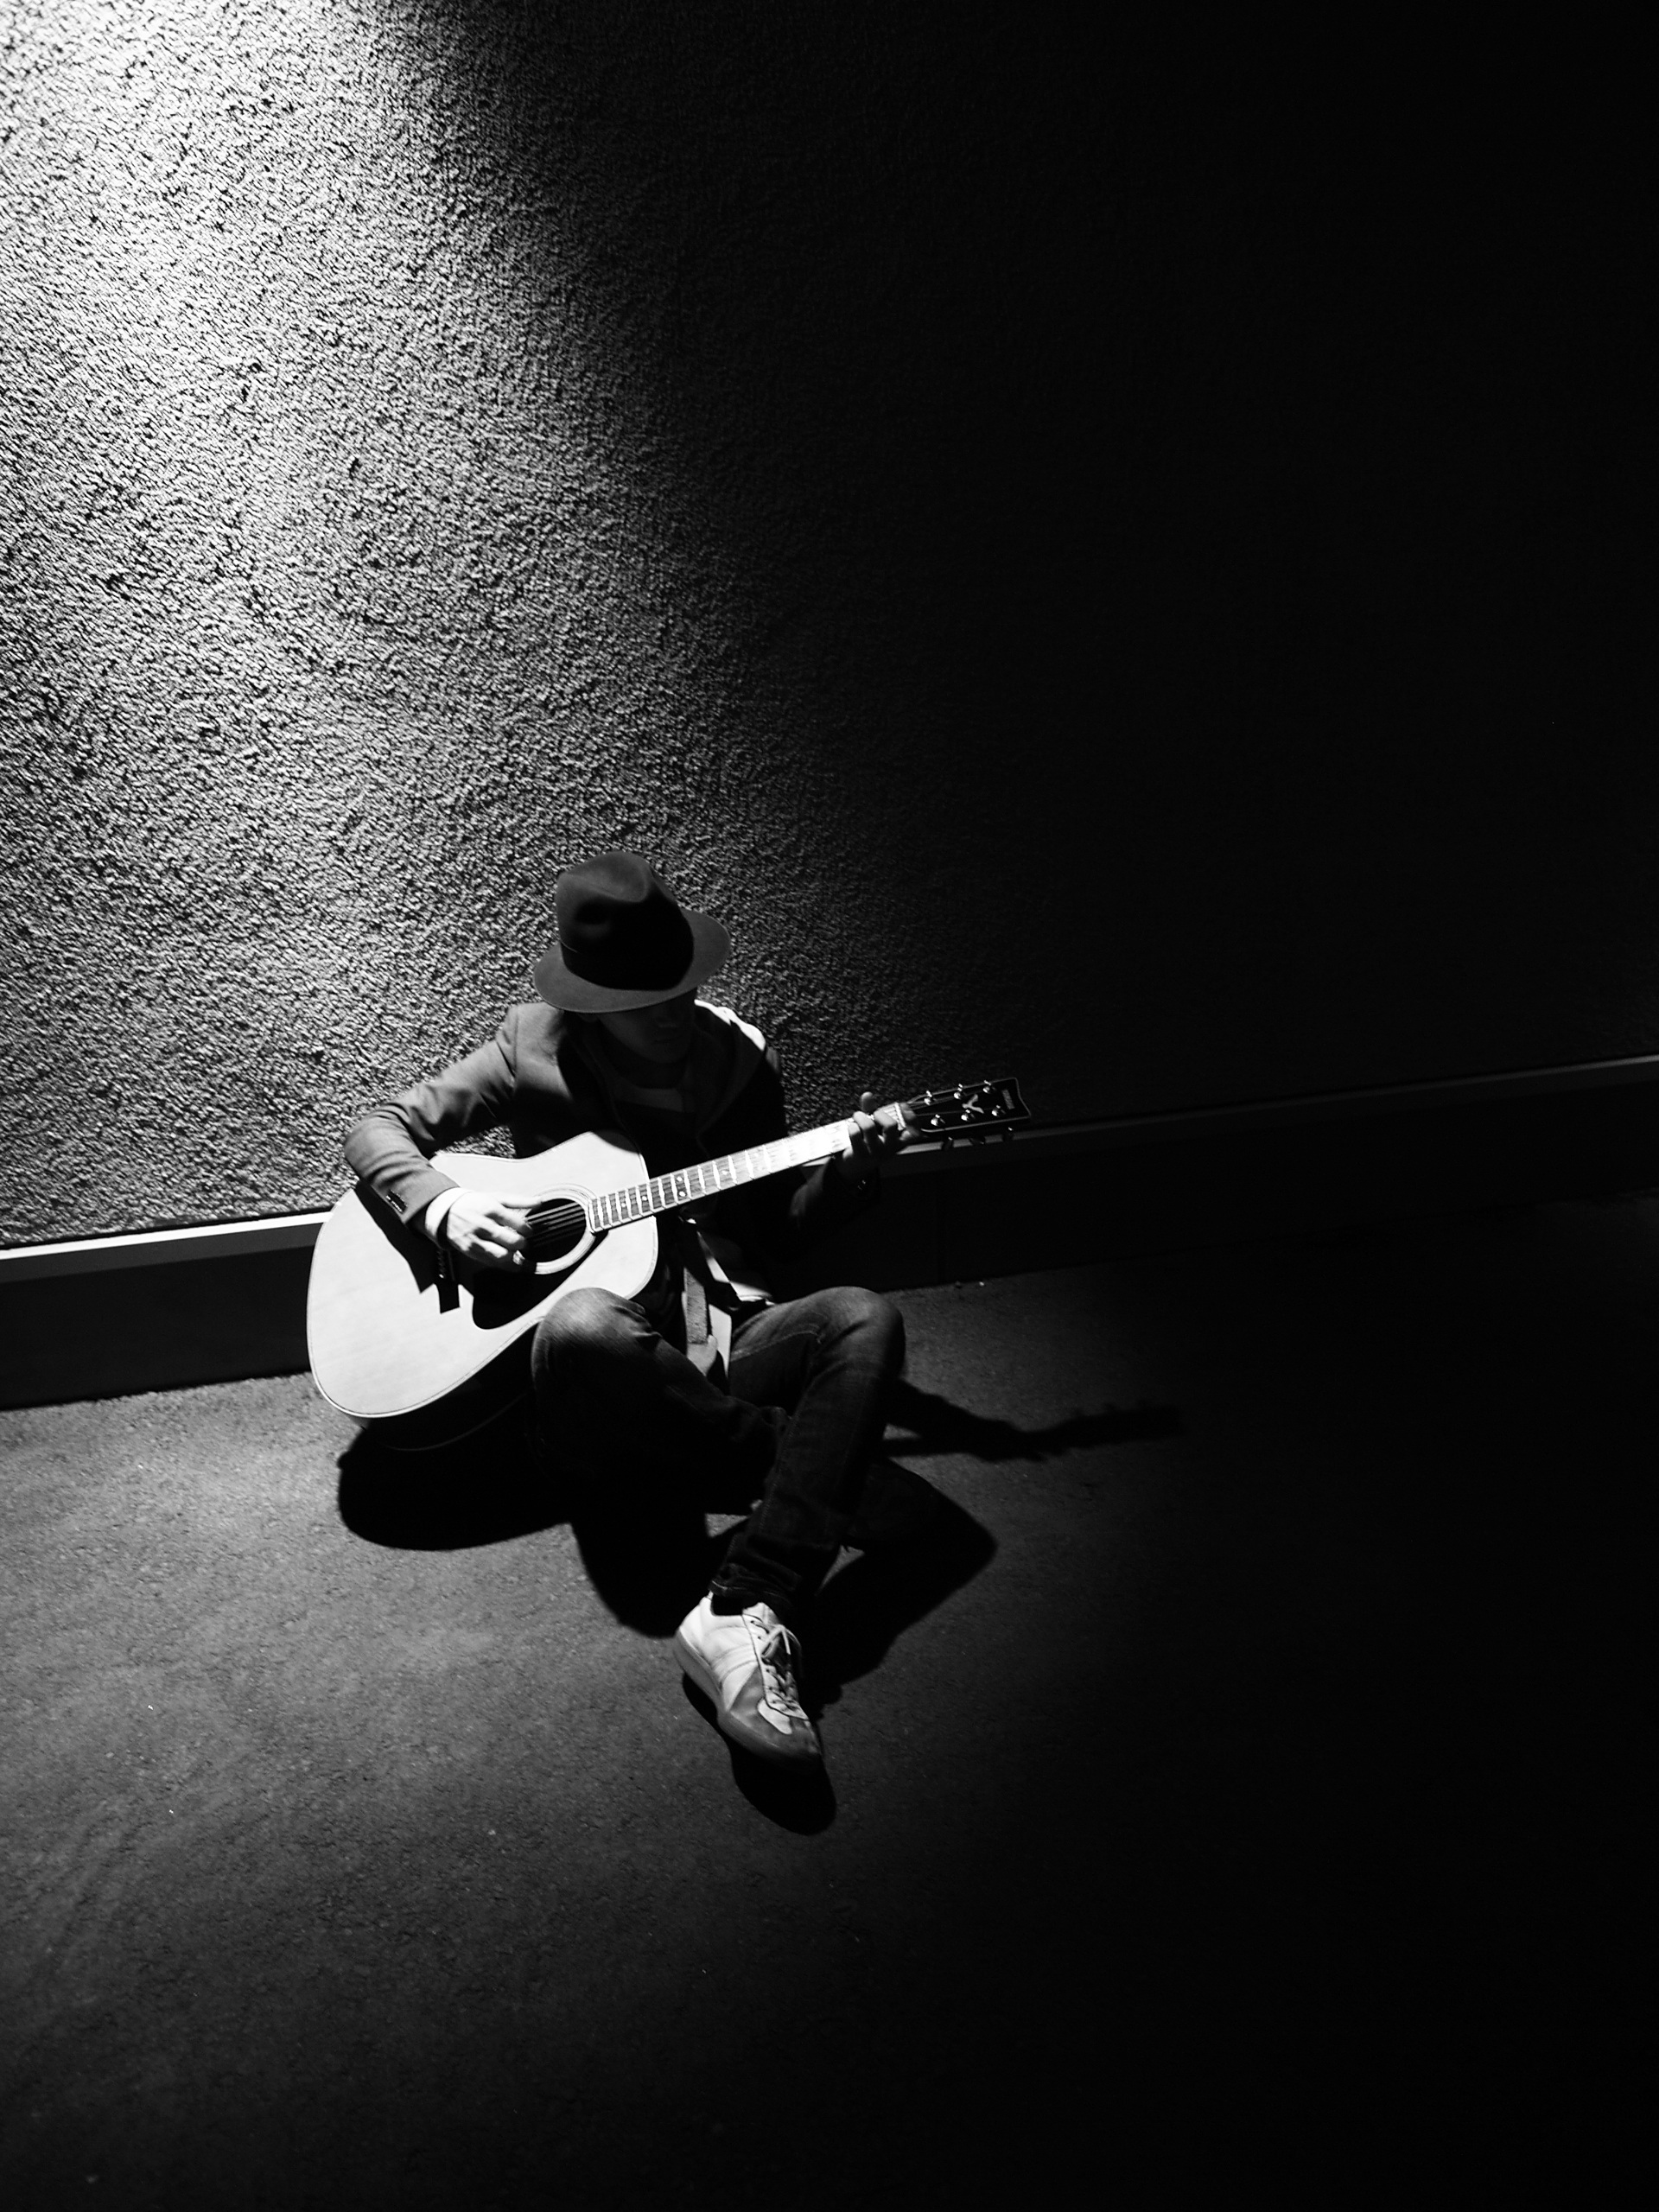
music, light, black and white, white, photography, guitar, shadow, darkness, black, monochrome, art, japanese, lock, guitarist, bruce, foppery, musical instruments, monochrome photography, film noir